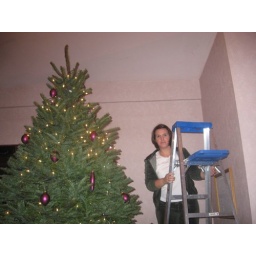
made me &amp;quot;break out of my comfort zone&amp;quot; of waiting tables and speaking in public to tree decorating!